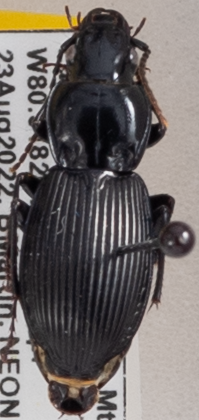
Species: Pterostichus coracinus
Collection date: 2022-08-23
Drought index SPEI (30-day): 1.13
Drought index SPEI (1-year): -0.46
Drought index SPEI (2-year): -0.39